Manor of North Molton

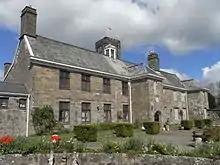
Court House, North Molton, built in 1553 by the Parker family; viewed from SW. The church tower is visible behind

Adjacent to the west of the church is "Court House", not to be confused with "Court Hall" the later residence of the Bampfyldes to the immediate east of the church. In 1550 Edmund Parker, "gent" the son and heir apparent of John Parker of North Molton, Esquire, was granted by John Zouche, Baron Zouche (of Haryngworth), by deed of gift, the office of bailiff of the manor of North Molton and lands called "Legh" for the term of his life. Three years later in 1553 the Parkers built Court House. The Parker family appear to have started as local wool-merchants. Whilst never lords of the manor of North Molton they seem to have acquired the advowson of the church shortly after the Dissolution, which they retained until after 1839, in which year they made their last appointment of the vicar.